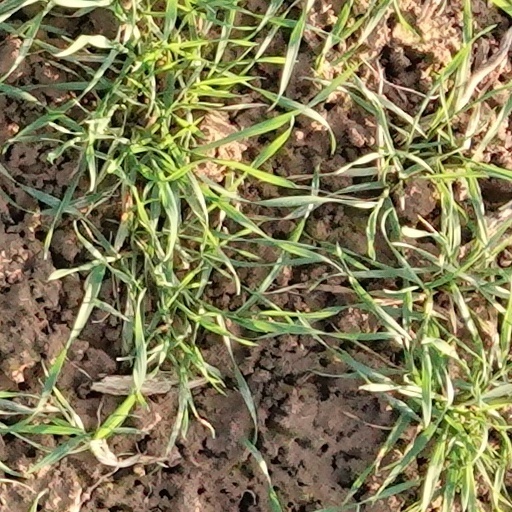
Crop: wheat